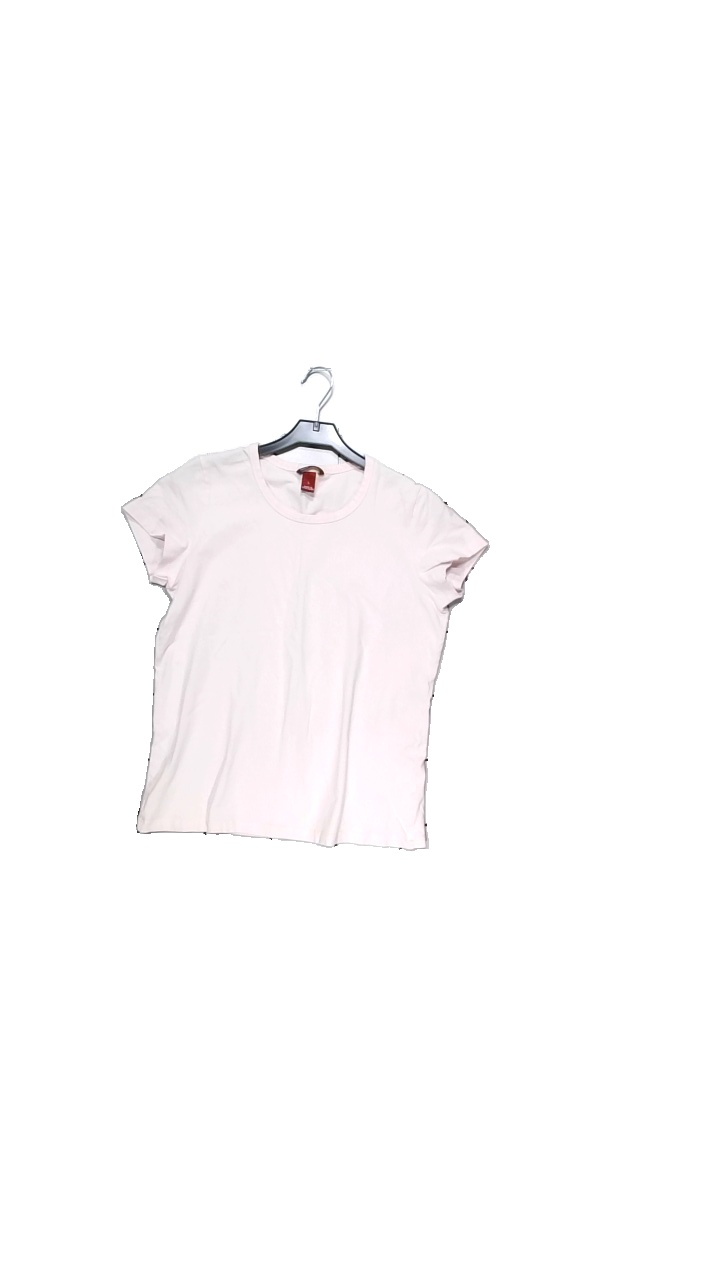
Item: T-shirt (Ladies)
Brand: H&m
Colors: Pink
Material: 94% cotton, 6% elastane
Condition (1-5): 3
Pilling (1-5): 4
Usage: Reuse
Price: <50